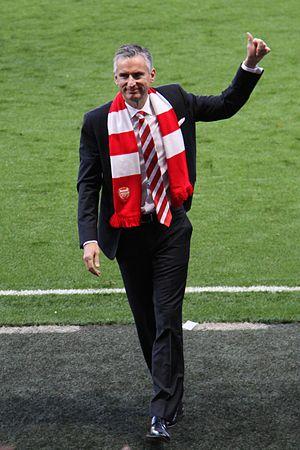
Alan Martin Smith est un footballeur international anglais, né le 21 novembre 1962 à Hollywood, dans les Midlands de l'Ouest. Il évolue au poste d'Avant-centre du début des années 1980 au début des années 1990.